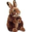
Label: rabbit